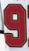
Number: 9